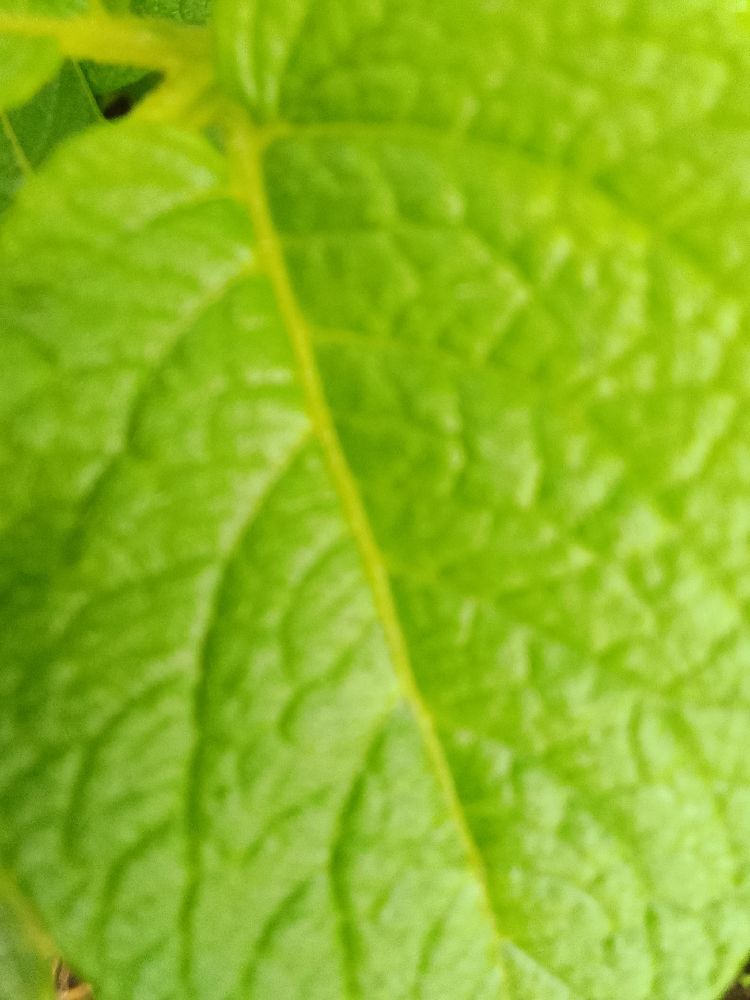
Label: Healthy